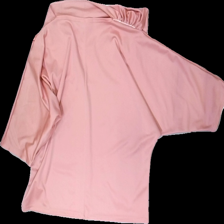
View: back
Type: Top
Category: Ladies
Brand: Missing
Colors: Pink
Material: 100% polyester
Pattern: Glitter
Cut: Regular
Season: All
Price range: <50
Recommended usage: Reuse